Punch Dickins

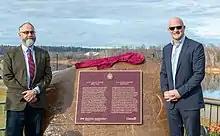
Dr. Joe Anderson of the Historic Sites and Monuments Board of Canada and Mayor of the Regional Municipality of Wood Buffalo Don Scott dedicate a commemorative plaque and monument to aviation pioneer, C. H. "Punch" Dickins in Fort McMurray, AB

He flew until he was 78 years old. His death in Toronto, Ontario in 1995 marked one of the last of many First World War pilots who had shaped aviation in Canada.